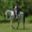
Label: horse